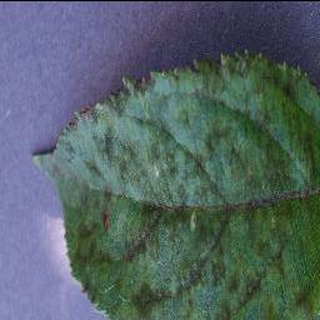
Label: apple_apple_scab